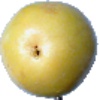
Label: maracuja